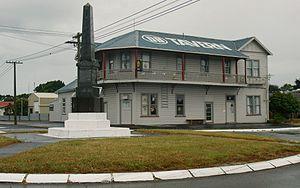
Halcombe est une petite localité de la région de Manawatu-Wanganui située dans l'Île du Nord, de la Nouvelle-Zélande.